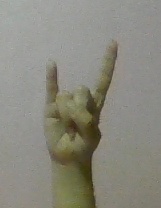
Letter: la